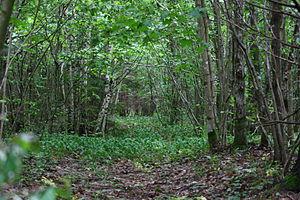
La réserve naturelle Viidumäe est une réserve naturelle située sur l'île de Saaremaa dans le comté de Saare dans l'ouest de l'Estonie.